Nissan Fuga

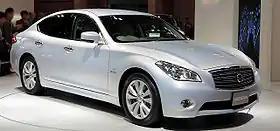
2009 Nissan Fuga Hybrid (Y51)

The Nissan Fuga (Japanese: 日産・フーガ "Nissan Fūga") is a mid-size luxury sedan produced by Japanese automaker Nissan from 2004 till 2022. It is built on a wider, stretched wheelbase version of the Nissan FM platform. After the Nissan Cima and Nissan President were discontinued in August 2010, the Fuga became Nissan's flagship vehicle. In North America and Europe, the Fuga was sold as the second and third-generation Infiniti M and Infiniti Q70, where it was the flagship sedan of the Infiniti luxury division of Nissan from 2006 to 2019. In 2022, the Fuga was discontinued alongside the Cima, leaving the Skyline as Nissan's sole sedan offering in Japan.